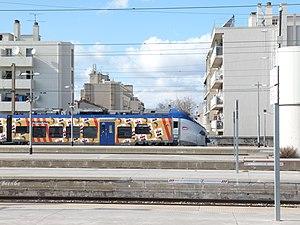
On appelle livrée la décoration extérieure d'un matériel roulant ferroviaire. Au cours de son histoire, depuis 1938, la Société nationale des chemins de fer français a utilisé de nombreuses livrées liées aux modes et aux changements de matériels. Certaines sont des essais sans lendemain sur quelques machines, d'autres sont de véritables marqueurs de l'identité de l'entreprise, par exemple la livrée « béton ».